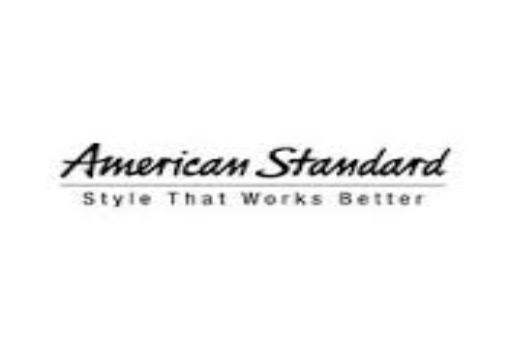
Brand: American Standard
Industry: Necessities